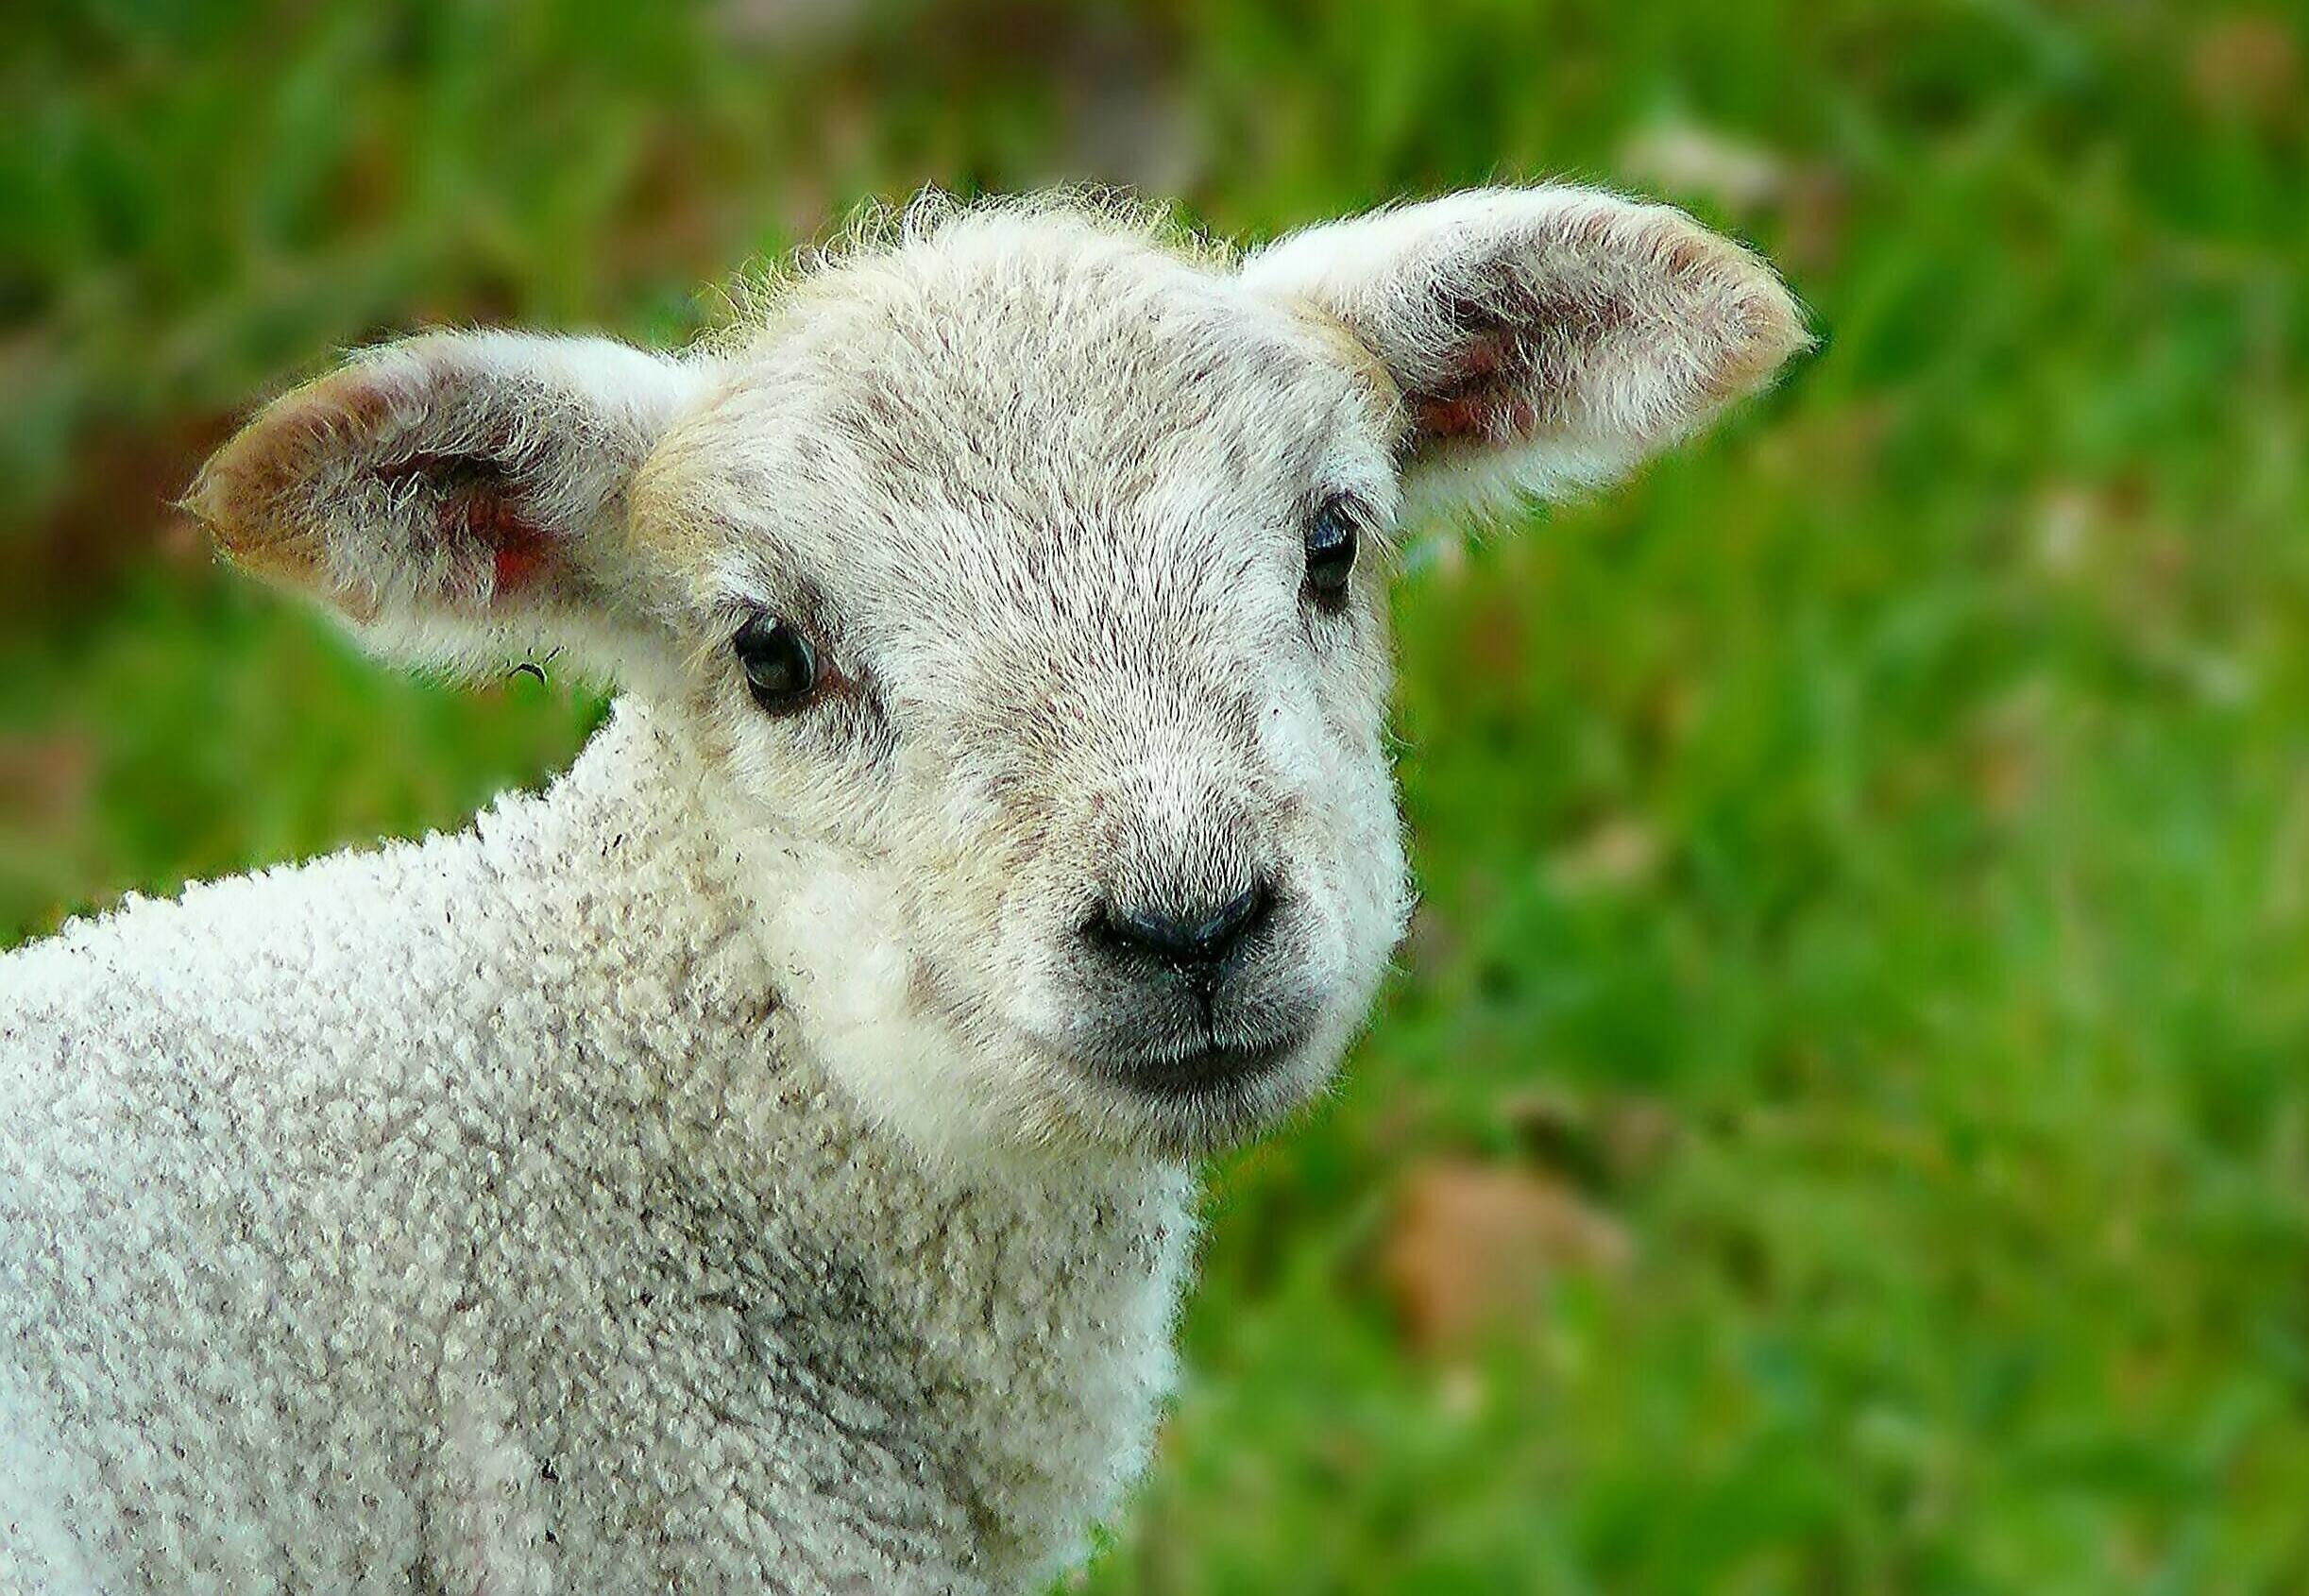
nature, grass, meadow, view, animal, cute, wildlife, fur, pasture, grazing, sheep, mammal, wool, fauna, lamb, close up, animals, head, vertebrate, funny, sheeps, easter, animal world, passover, animal portrait, bighorn, free photo, cow goat family